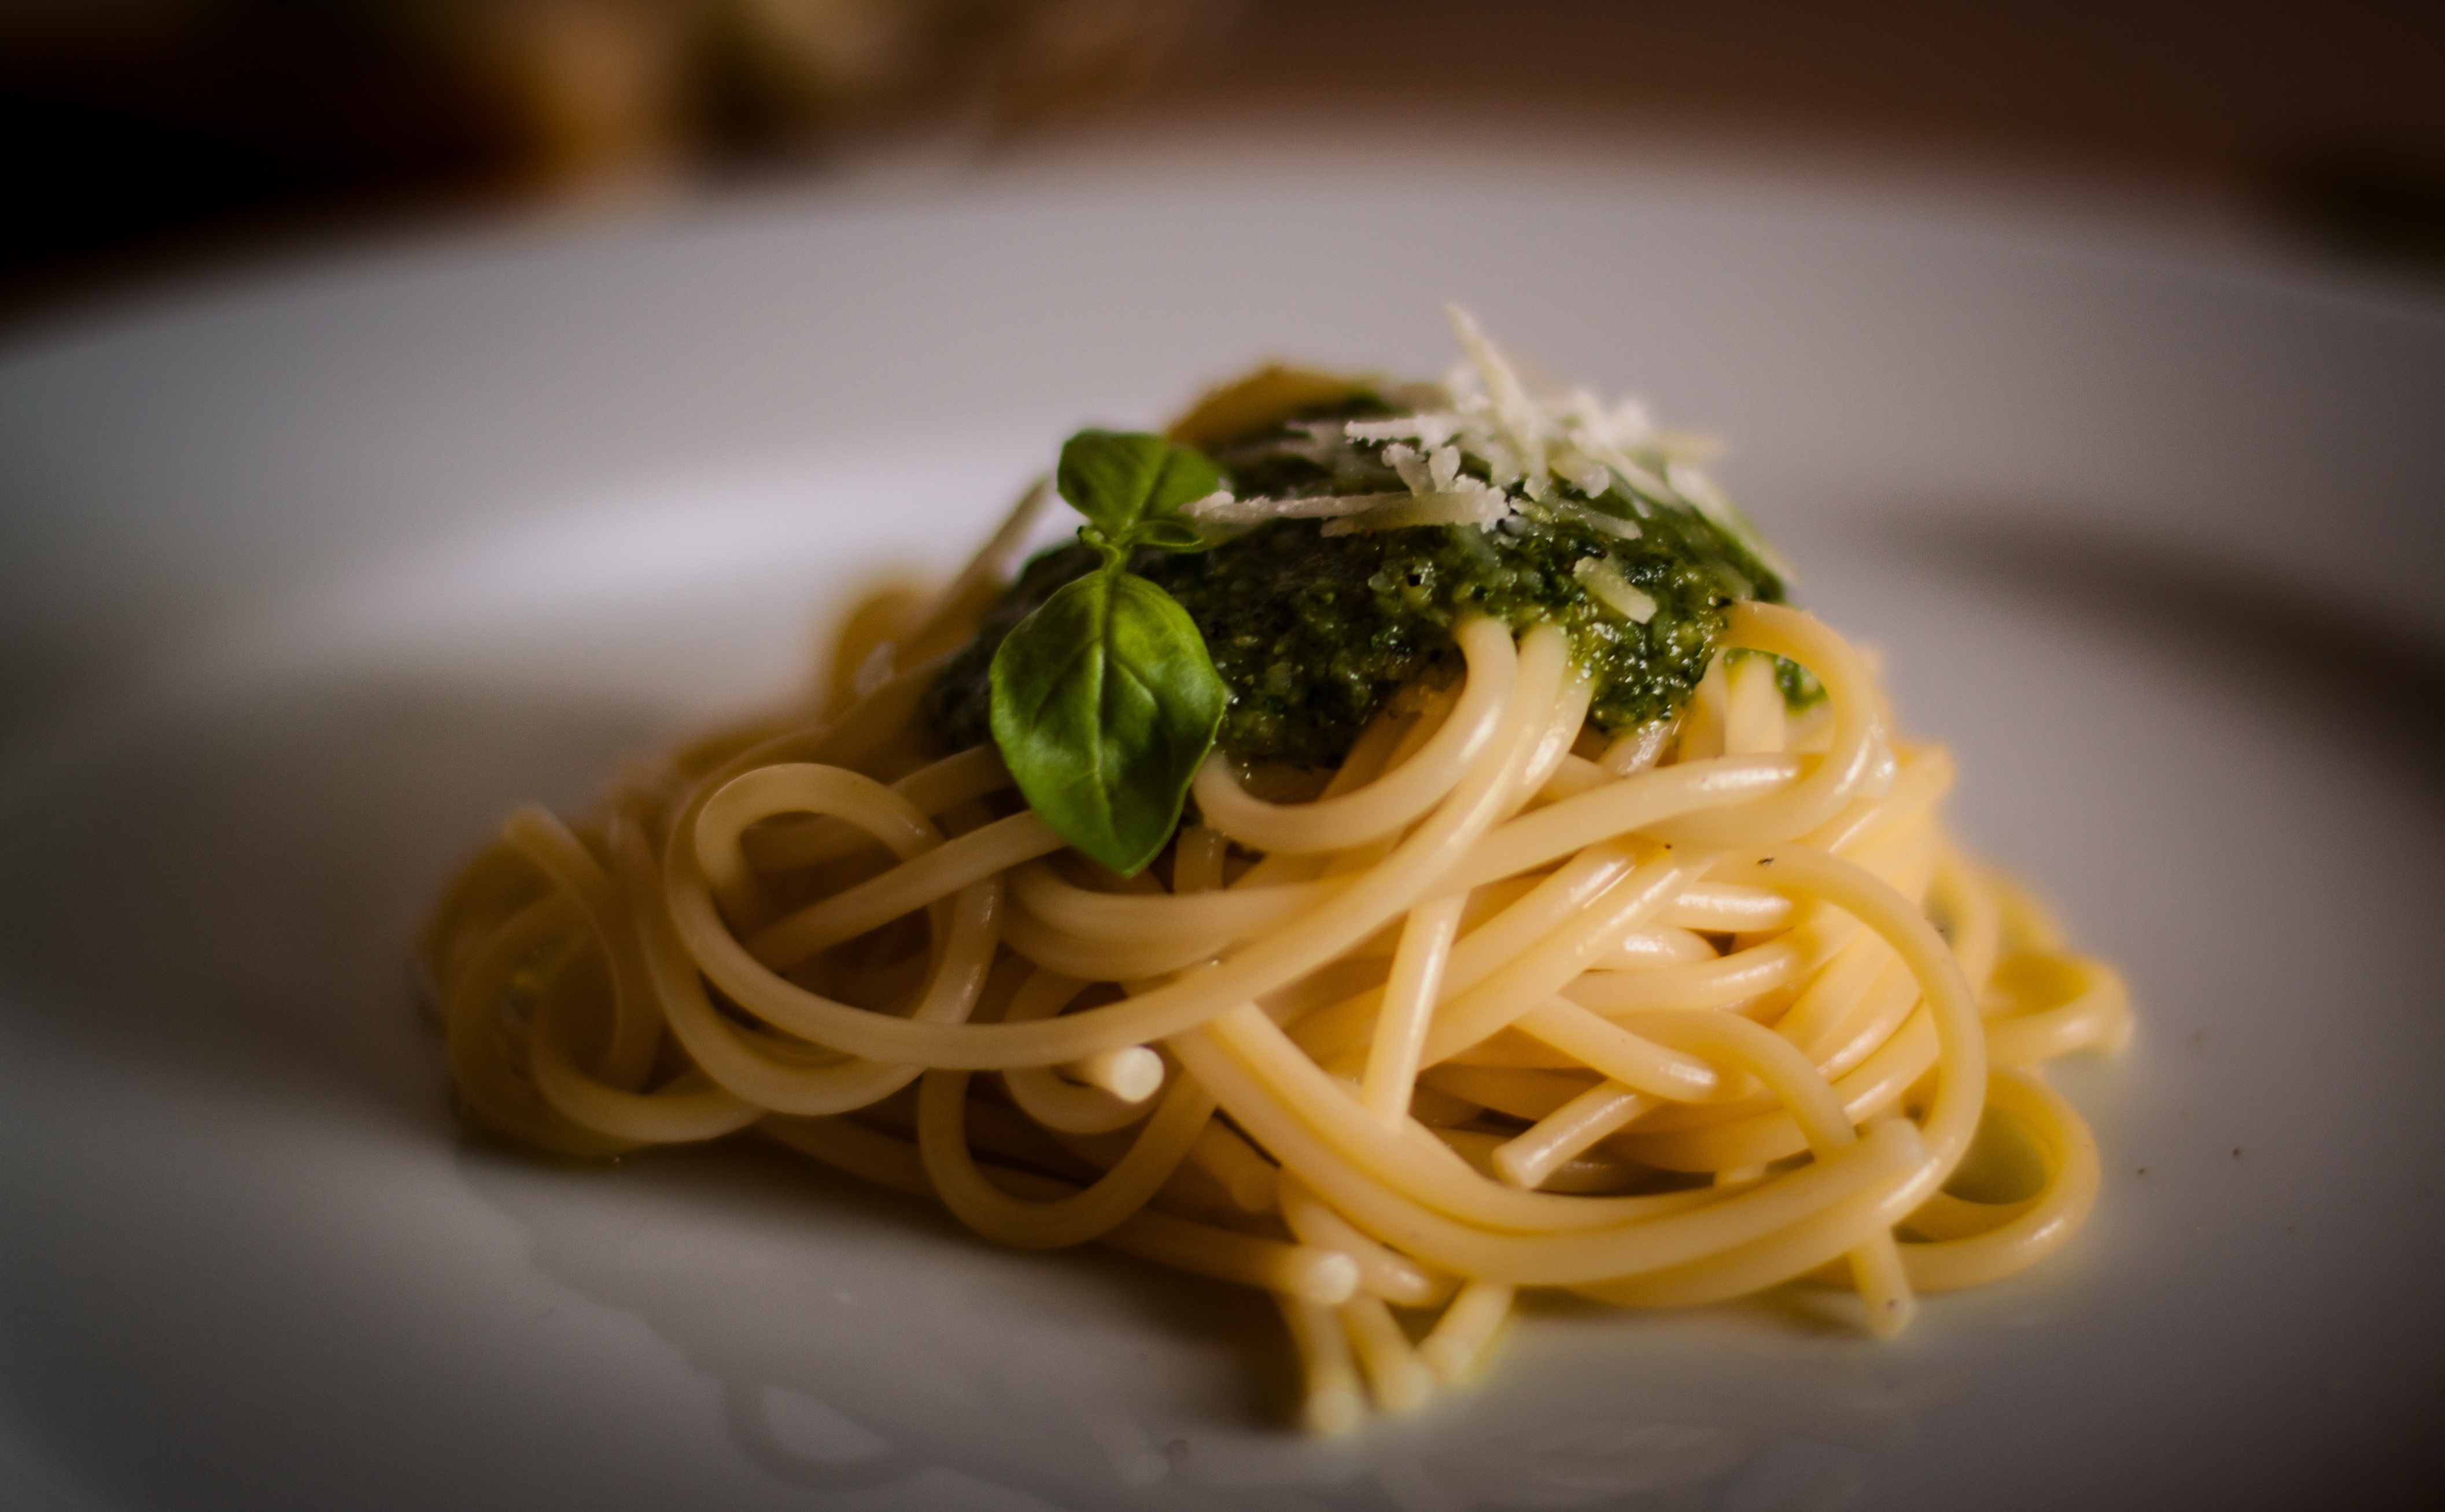
dish, food, produce, plate, eat, cuisine, homemade, pasta, basil, pesto, noodles, arranged, court, spaghetti, vegetarian food, portion, parmesan, italian food, spagetti, carbonara, european food, bucatini, spaghetti aglio e olio, pici